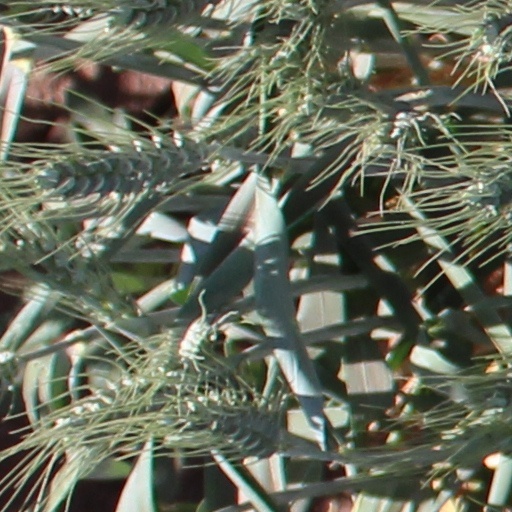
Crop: wheat